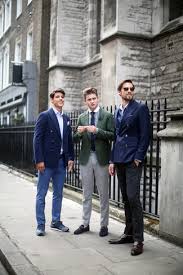
Label: Boat